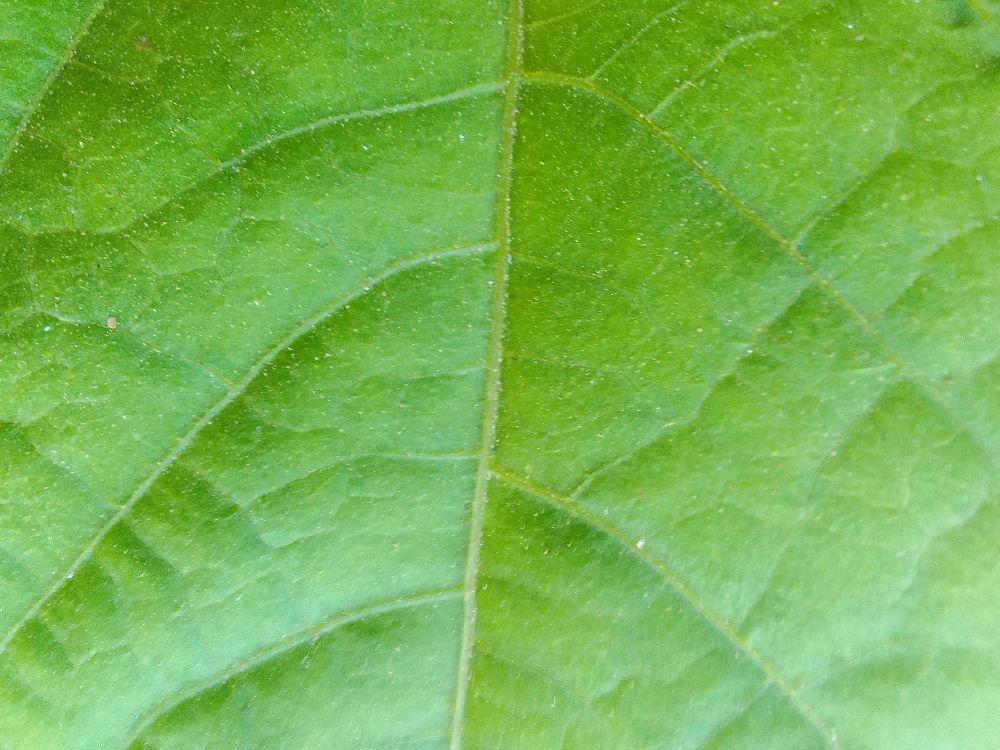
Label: healthy